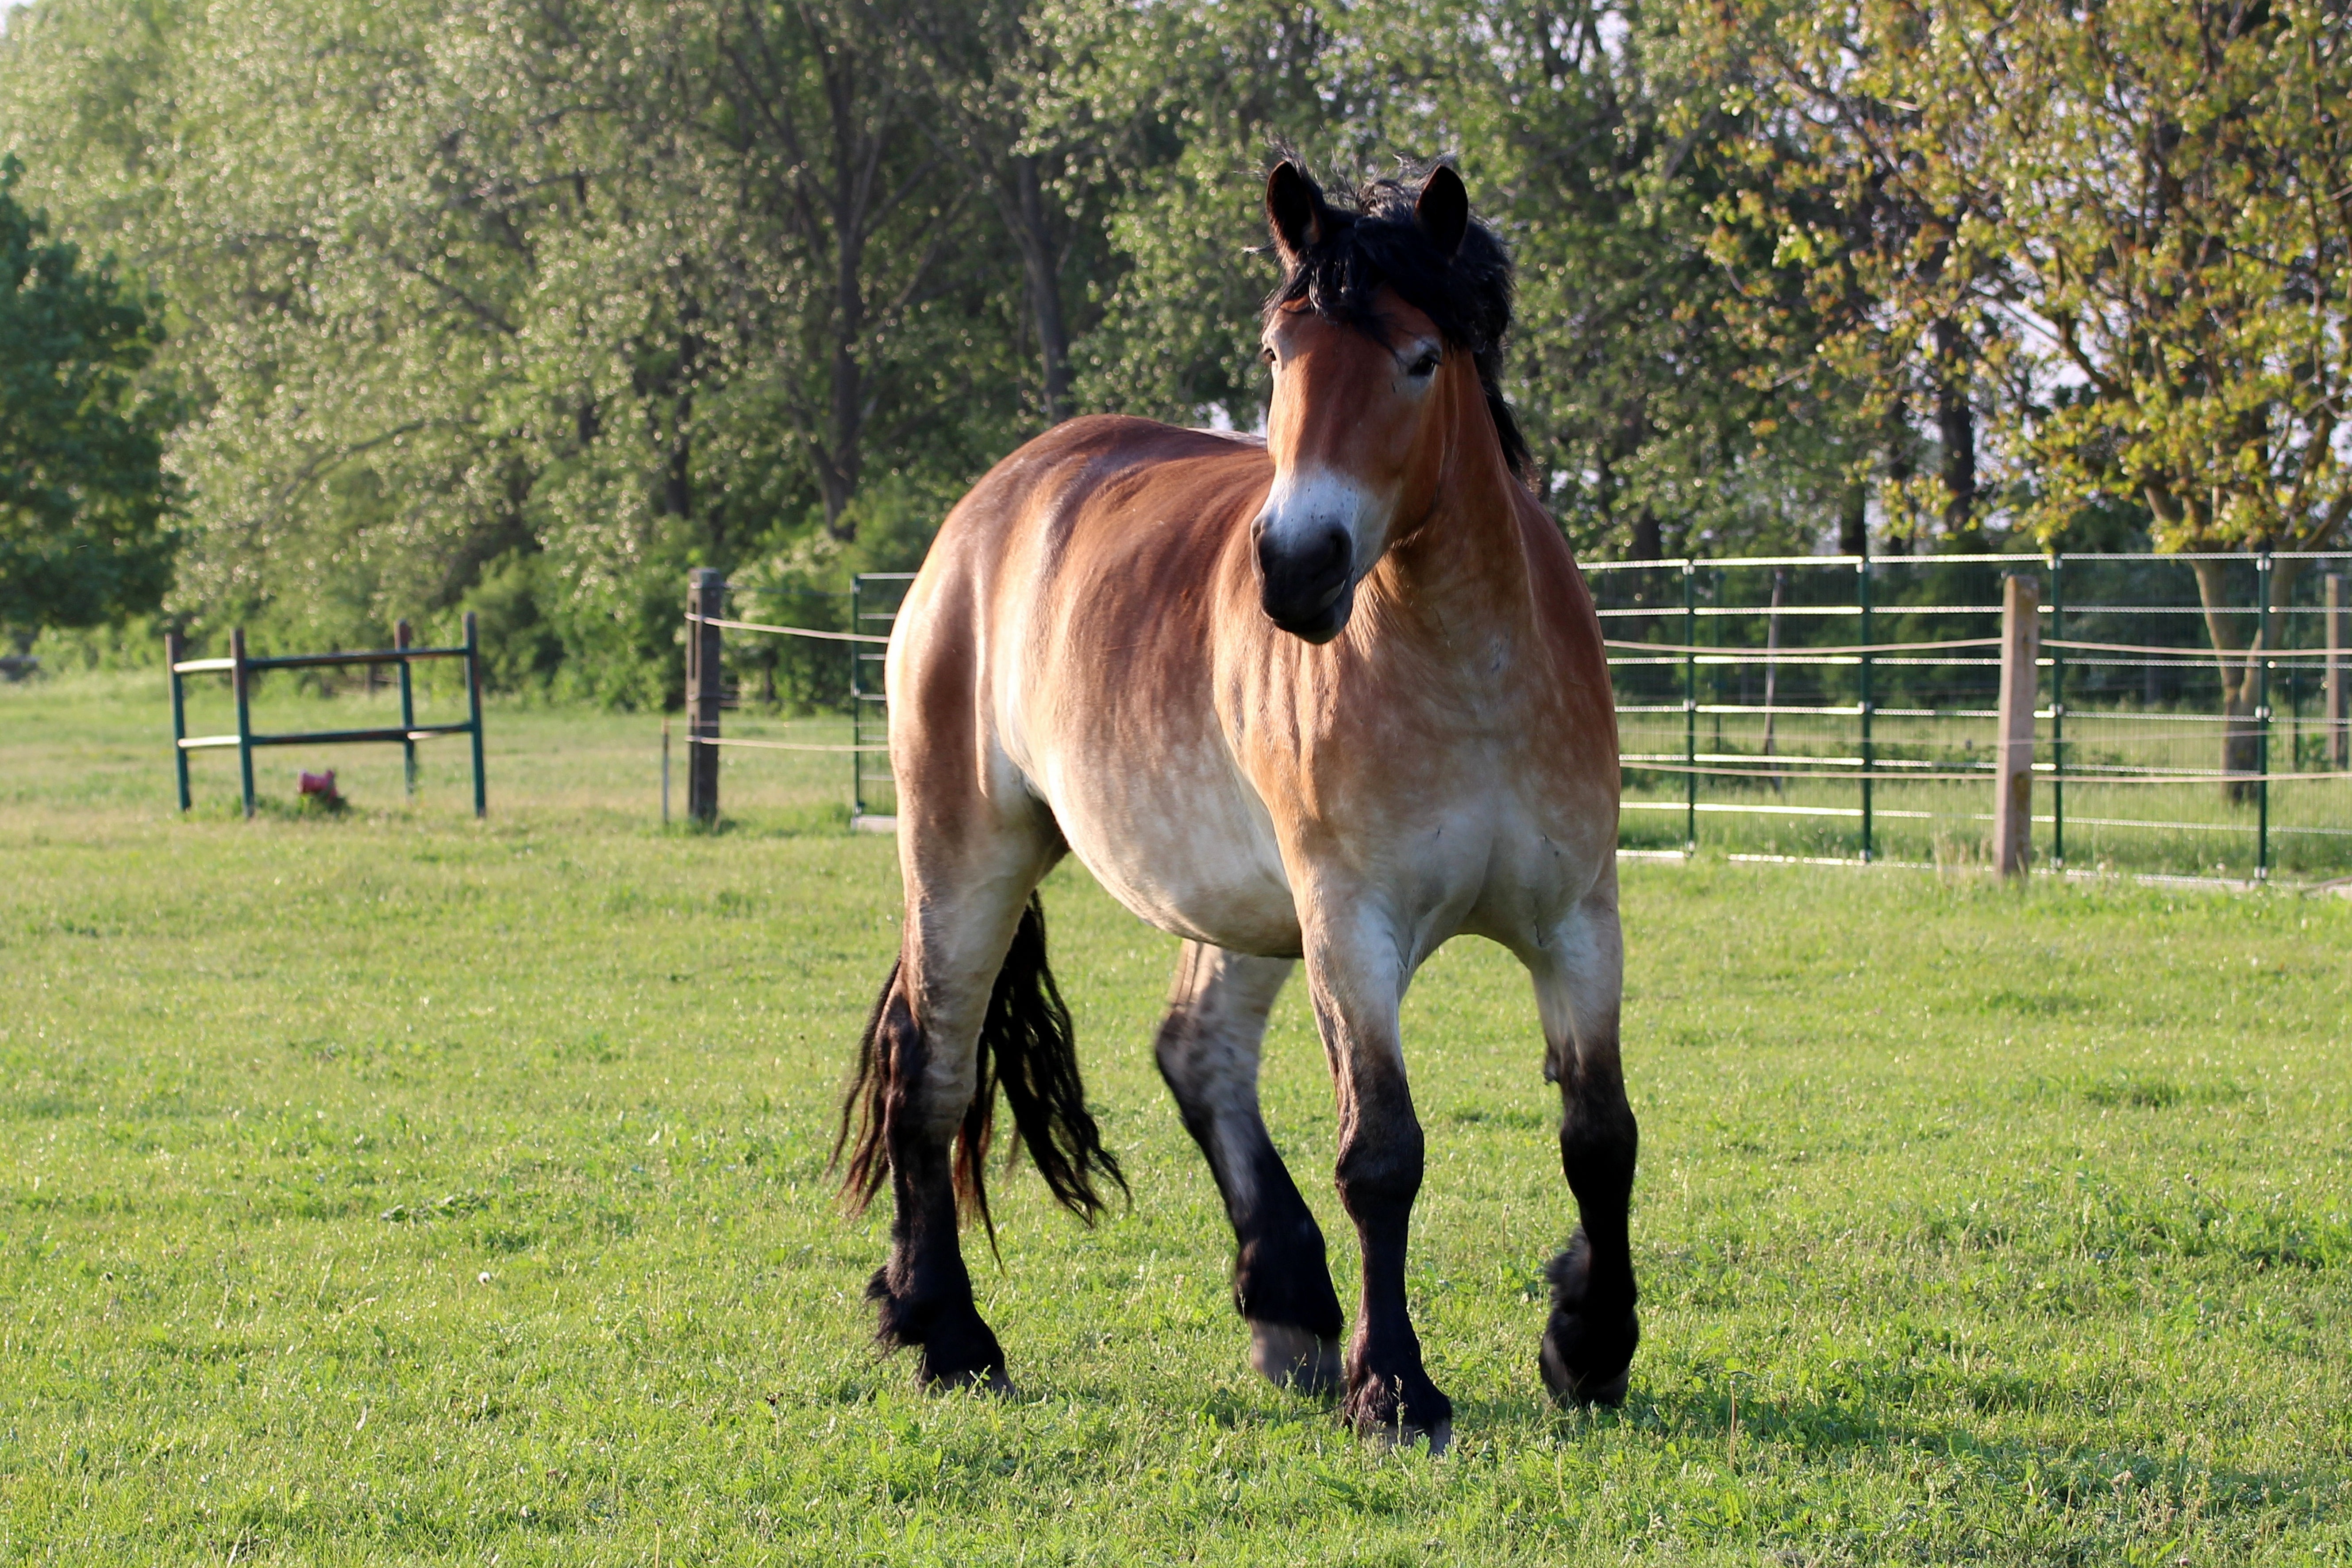
meadow, pasture, grazing, horse, mammal, stallion, mane, fauna, paddock, grassland, vertebrate, mare, foal, colt, kaltblut, pack animal, horse like mammal, mustang horse